The Heat's On

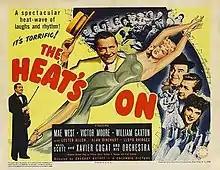
Theatrical release poster

The Heat's On (1943) is a musical movie starring Mae West, William Gaxton, and Victor Moore, and released by Columbia Pictures.